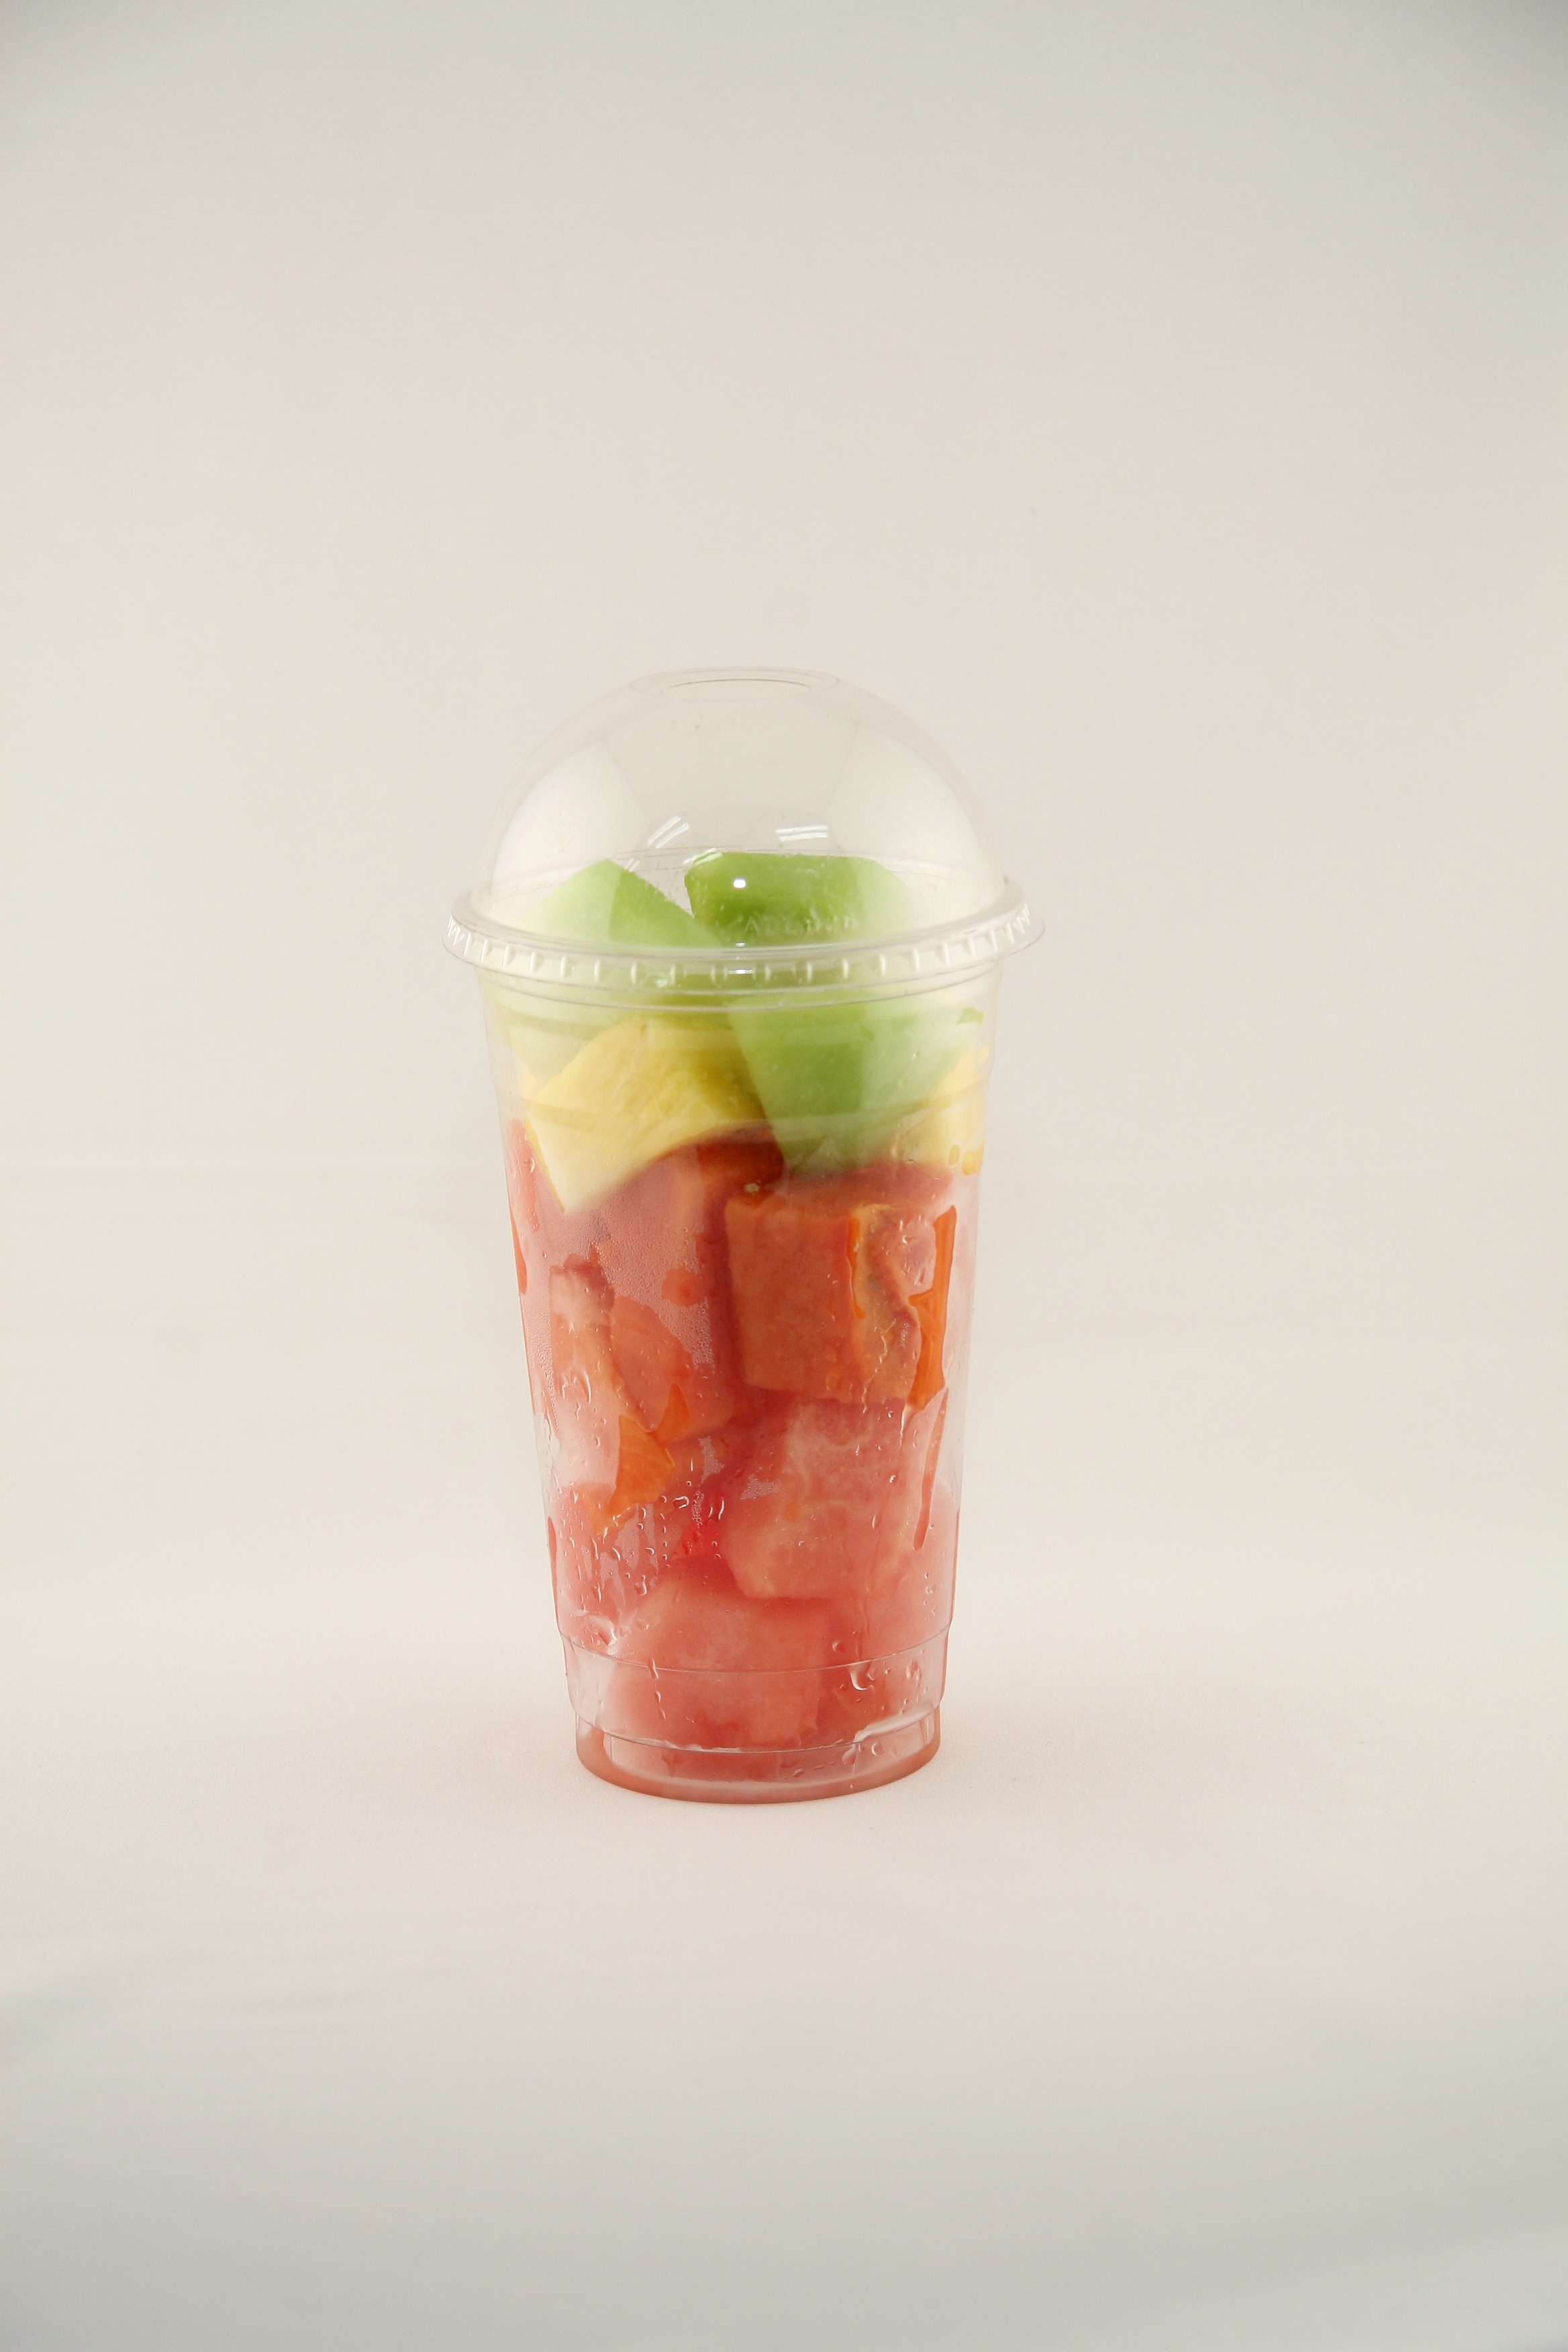
apple, fruit, berry, food, salad, green, red, produce, fresh, drink, colorful, lifestyle, healthy, dessert, watermelon, delicious, cocktail, strawberry, freshness, kiwi, fresh fruit, vitamin, eating, nutrition, vegetarian, liqueur, diet, organic, soft drink, healthy foods, fruit salad, fruits and vegetables, alcoholic beverage, distilled beverage